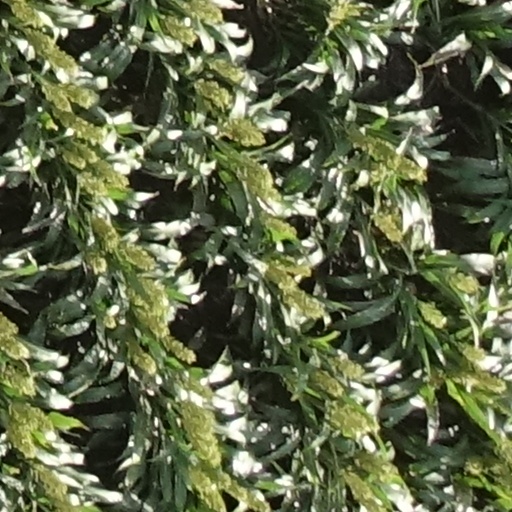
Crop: sorghum